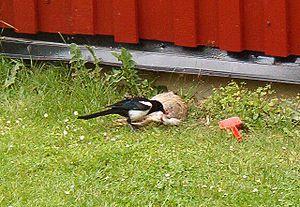
La Pie bavarde est l'une des grandes espèces de corvidés parmi les plus répandues en Europe et dans une grande partie de l'Asie. Les pies peuvent aisément être identifiées grâce à leur morphologie et à leur plumage noir et blanc caractéristique. Il existe 13 sous-espèces de pie bavarde.